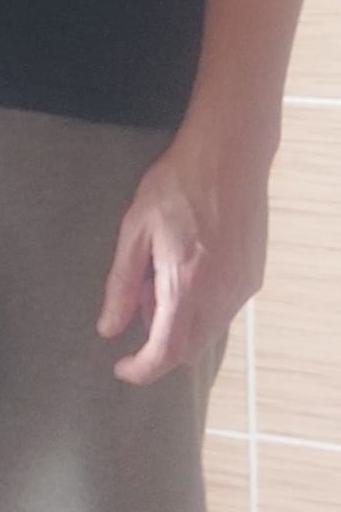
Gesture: no_gesture